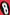
Number: 8